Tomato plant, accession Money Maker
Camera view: vertical (180 deg); turntable rotation: 60 degrees
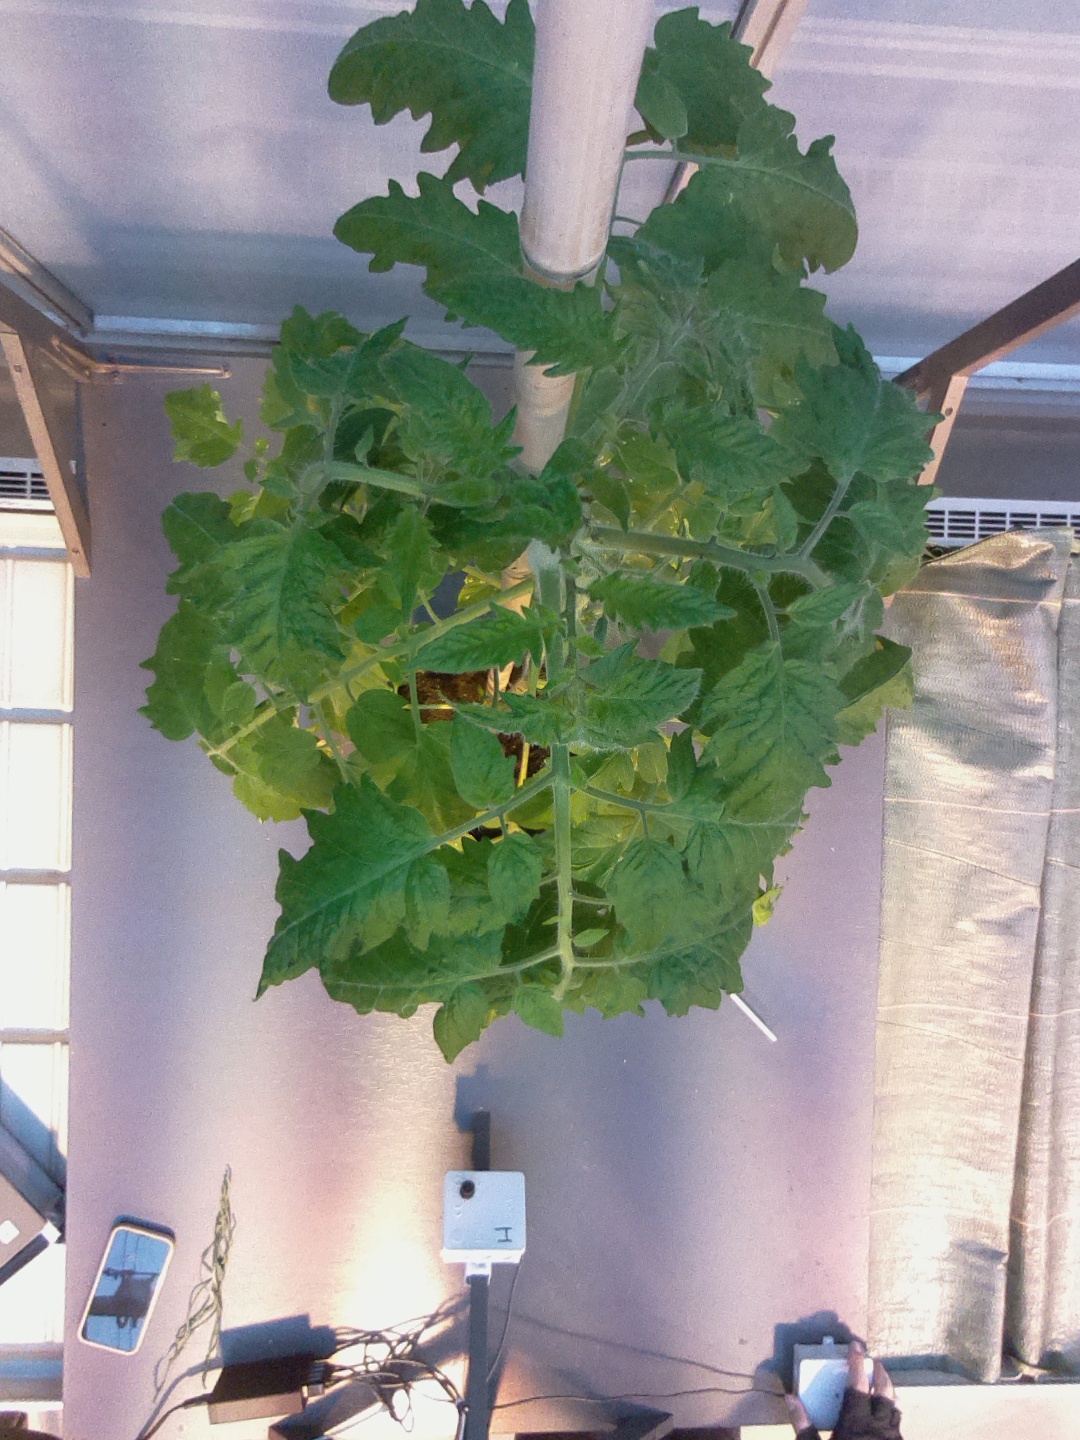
BBCH growth stage 68: Full flowering, 80%-90% of flowers open, more petals falling